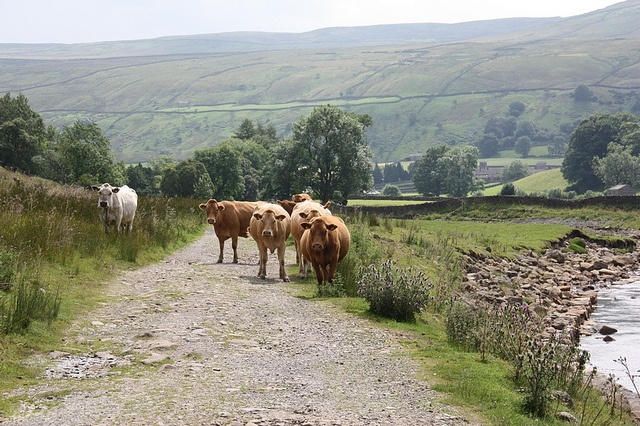
A  group of cows walk down a pathway near a body of water.
a dirt road with a group of cattle walking
A herd of cattle walking down a small rural road.
Brown cows and one white cow walk on a country road.
Several cows walking down a path beside a body of water.